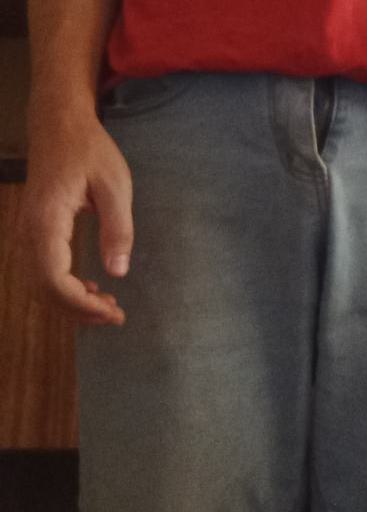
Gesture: no_gesture